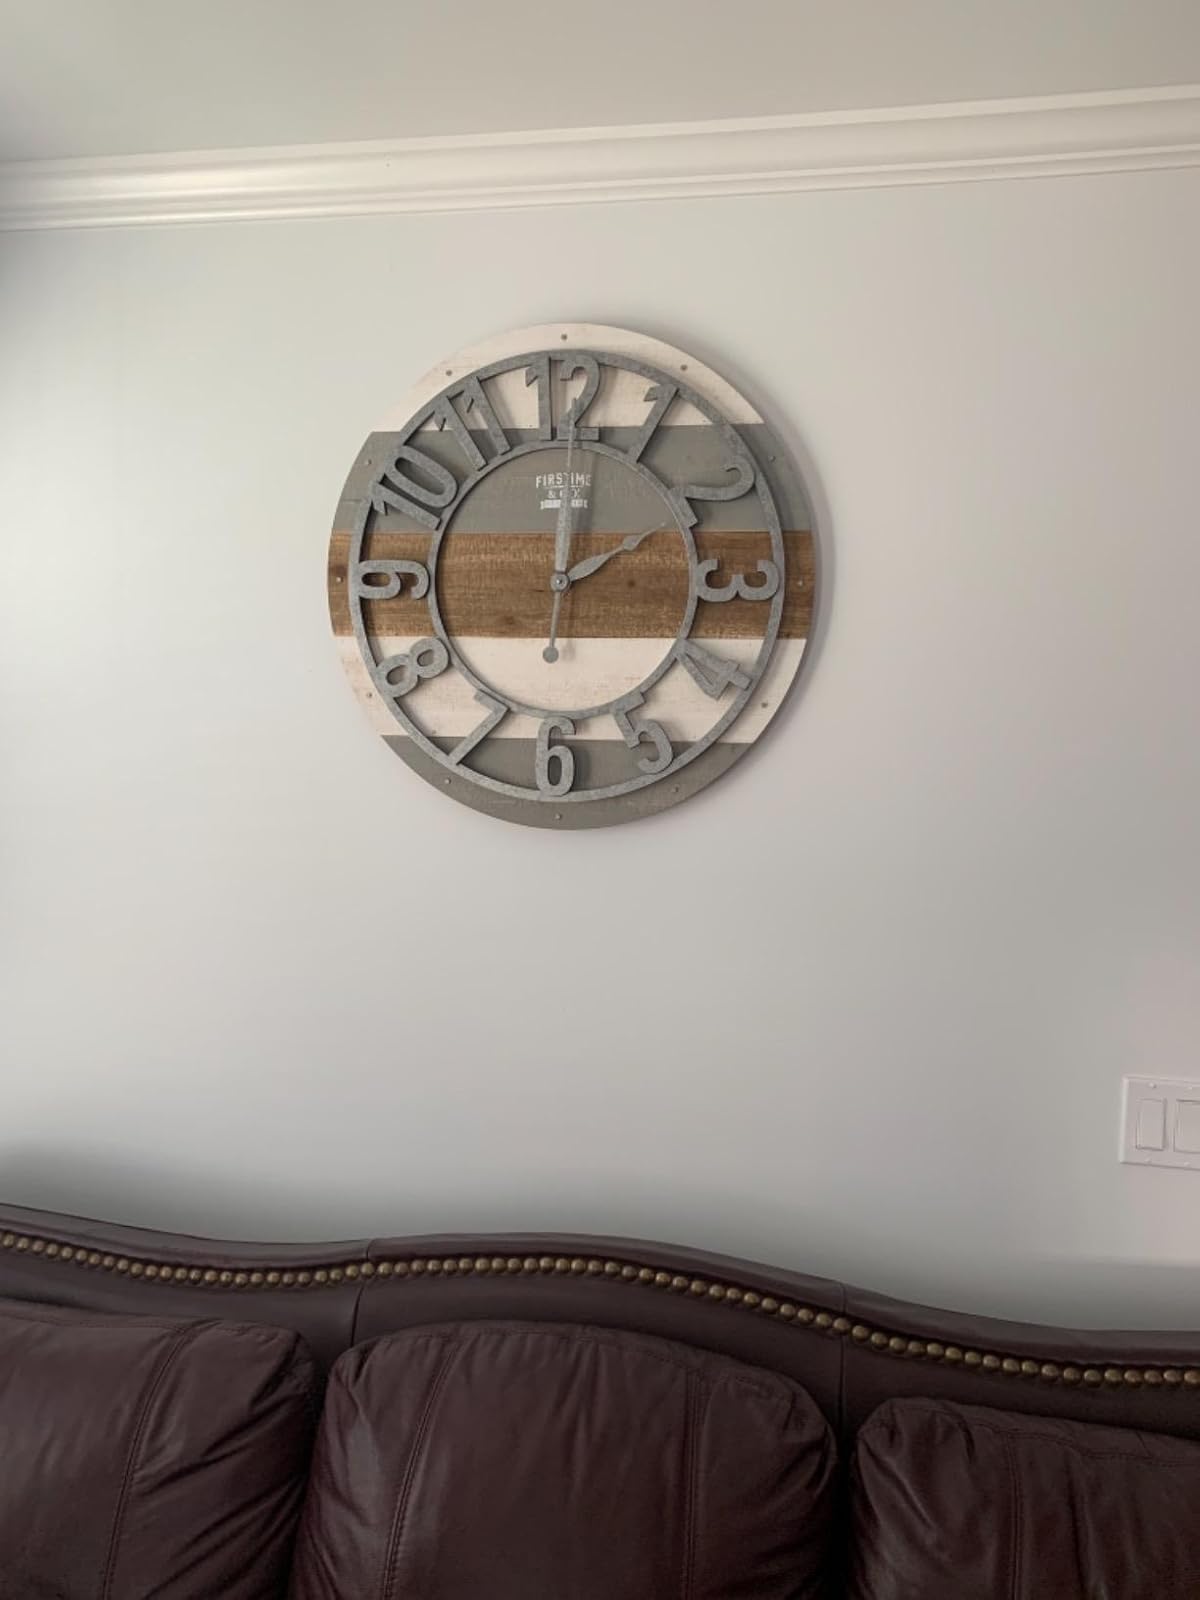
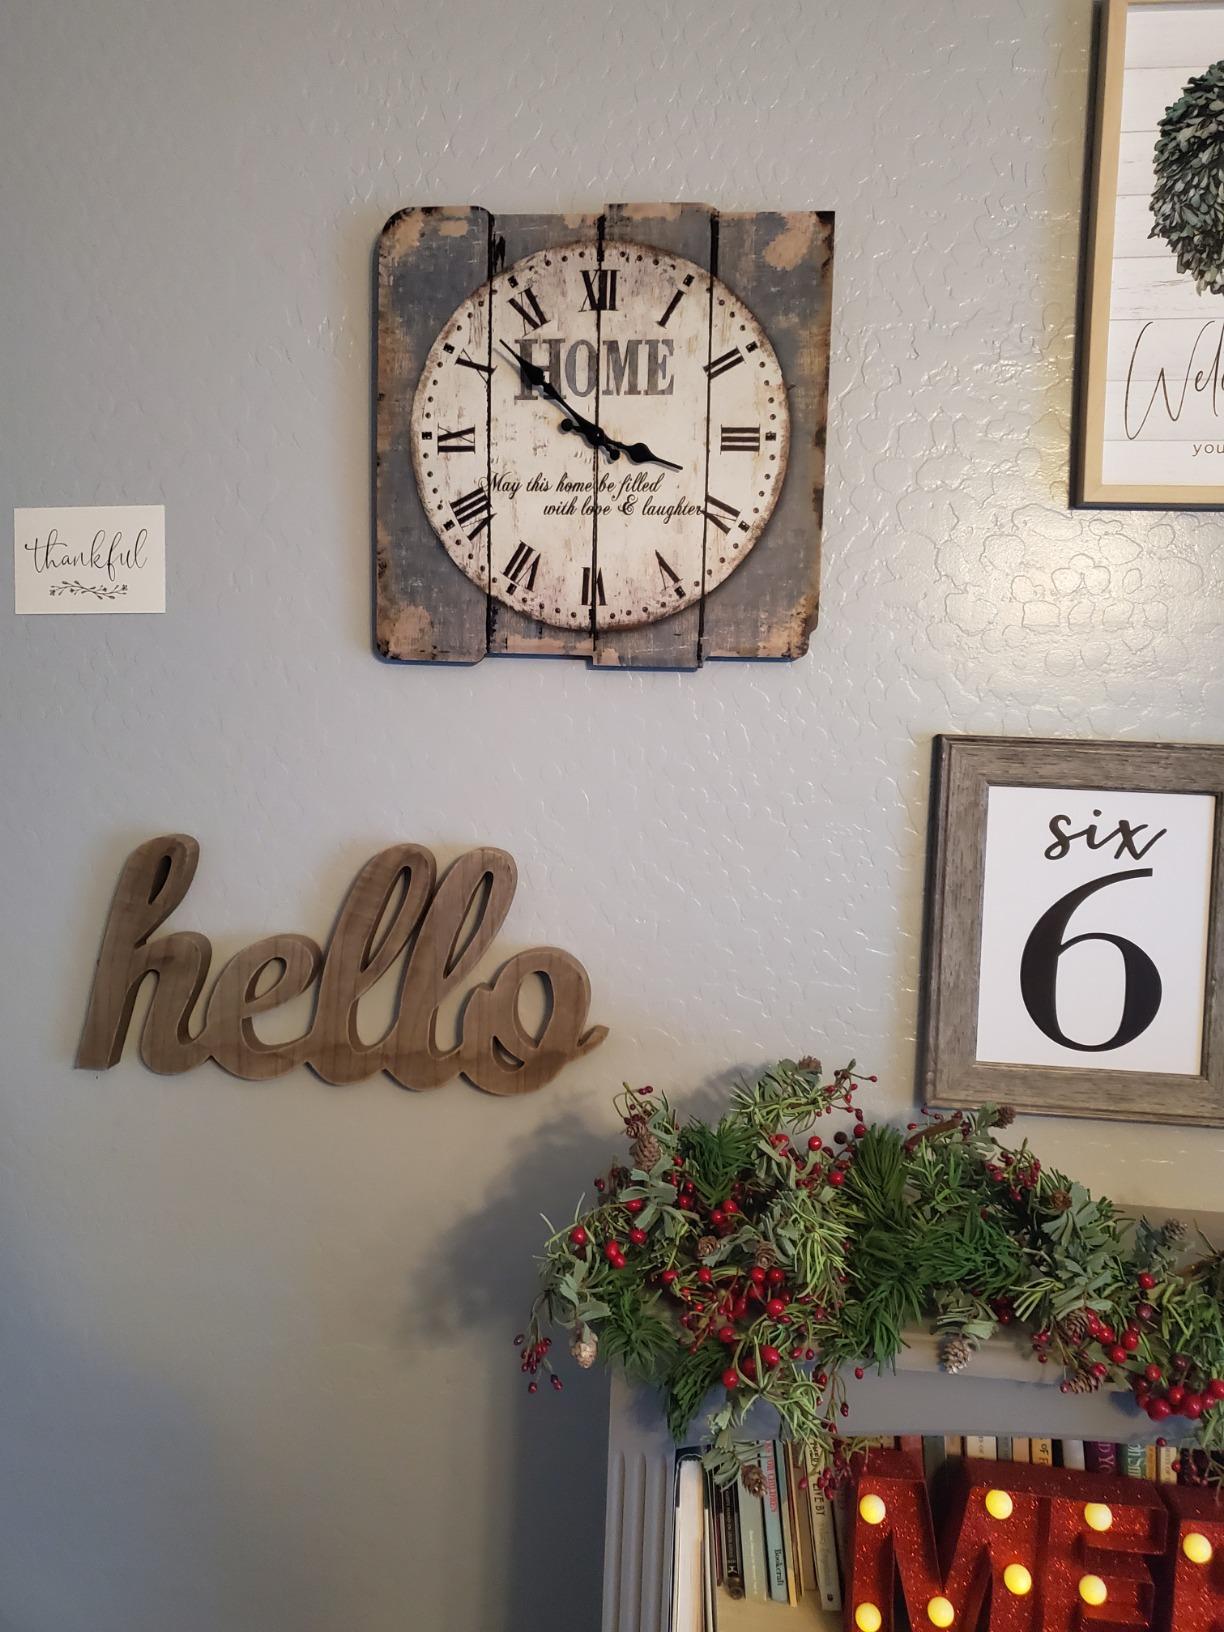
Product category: clock
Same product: no